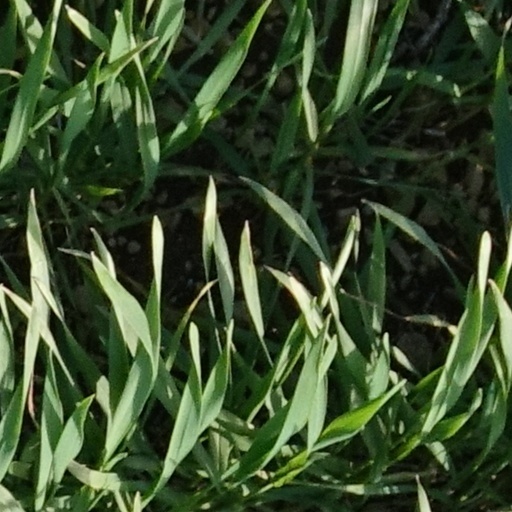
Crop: wheat